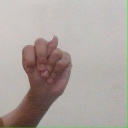
अक्षर: न